Kodandarama Temple, Buchireddipalem

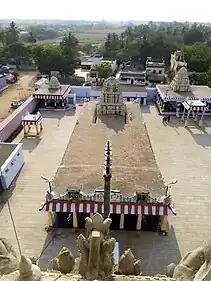

In the year 1715, Dodla Anna Reddy, a farmer from Ranavathuru village in Chengalpattu District of Tamil Nadu, came to Buchireddypalem and settled well. After good recognition from the British Government, he managed to become an administrative officer for the nearby regions of Duvvur and Kandukuru.